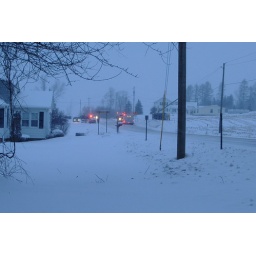
1/29 car accident near my house (again!)